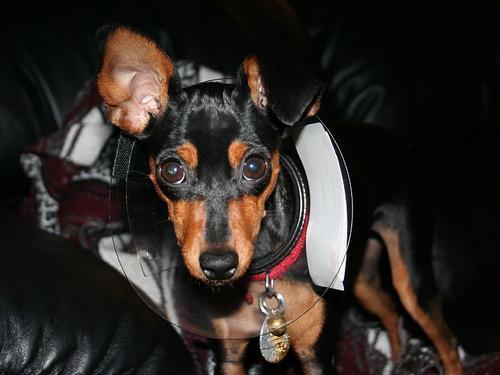
miniature_pinscher